Forest Liesel

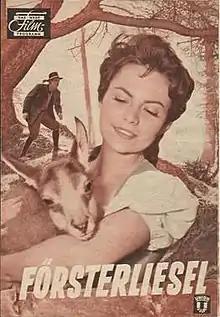

Forest Liesel is a 1956 West German comedy drama film directed by Herbert B. Fredersdorf and starring Anita Gutwell, Rudolf Lenz and Lotte Ledl. It is part of the post-war group of rural-set heimatfilm. The film was made in Agfacolor. The film's sets were designed by Wolf Witzemann. It was shot on location in the Austrian Tyrol. It is a follow-up by Fredersdorf to the previous financial success of "The Milkmaid of St. Kathrein" (1955).